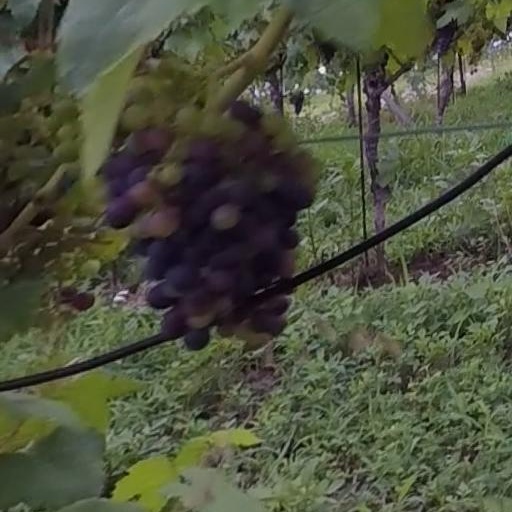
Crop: grape